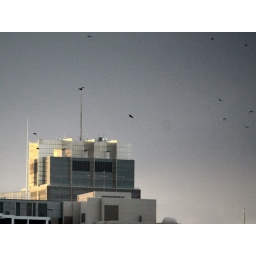
184_0465 silhouettes in the sky flying foxes in the setting sun